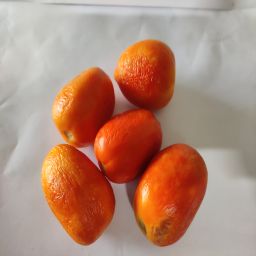
Crop: Tomato
Quality: Old